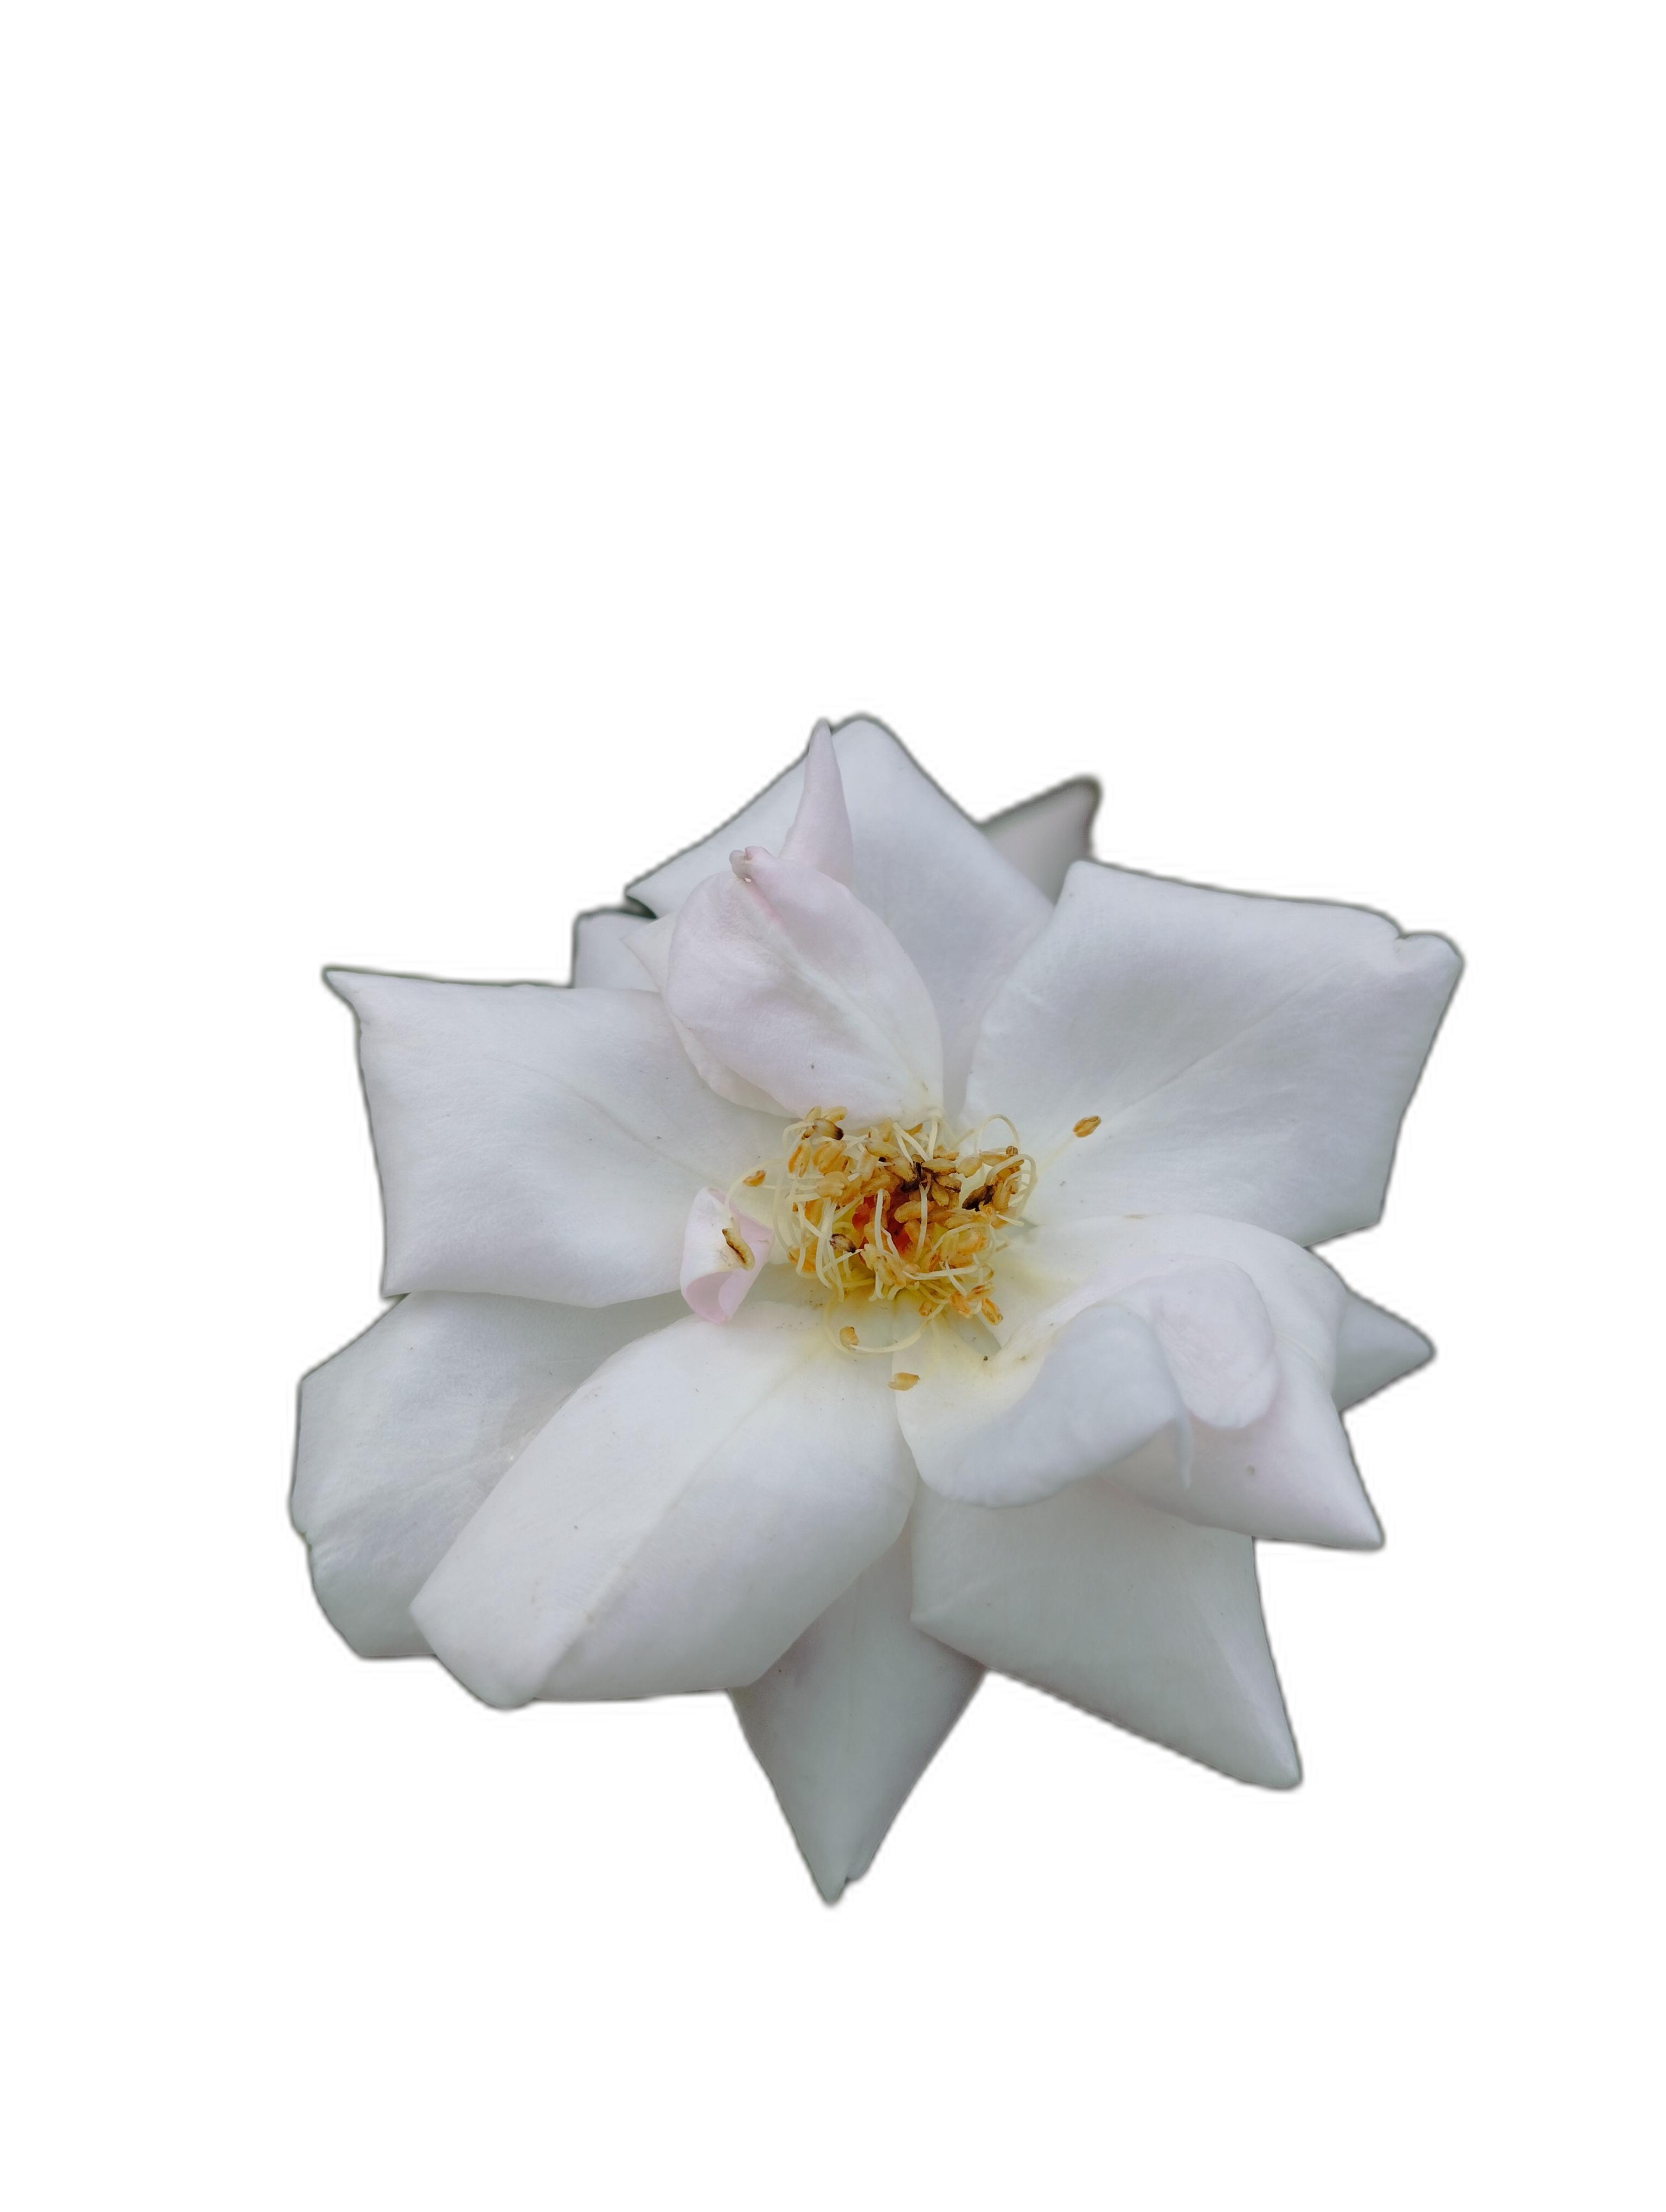
Label: Rose